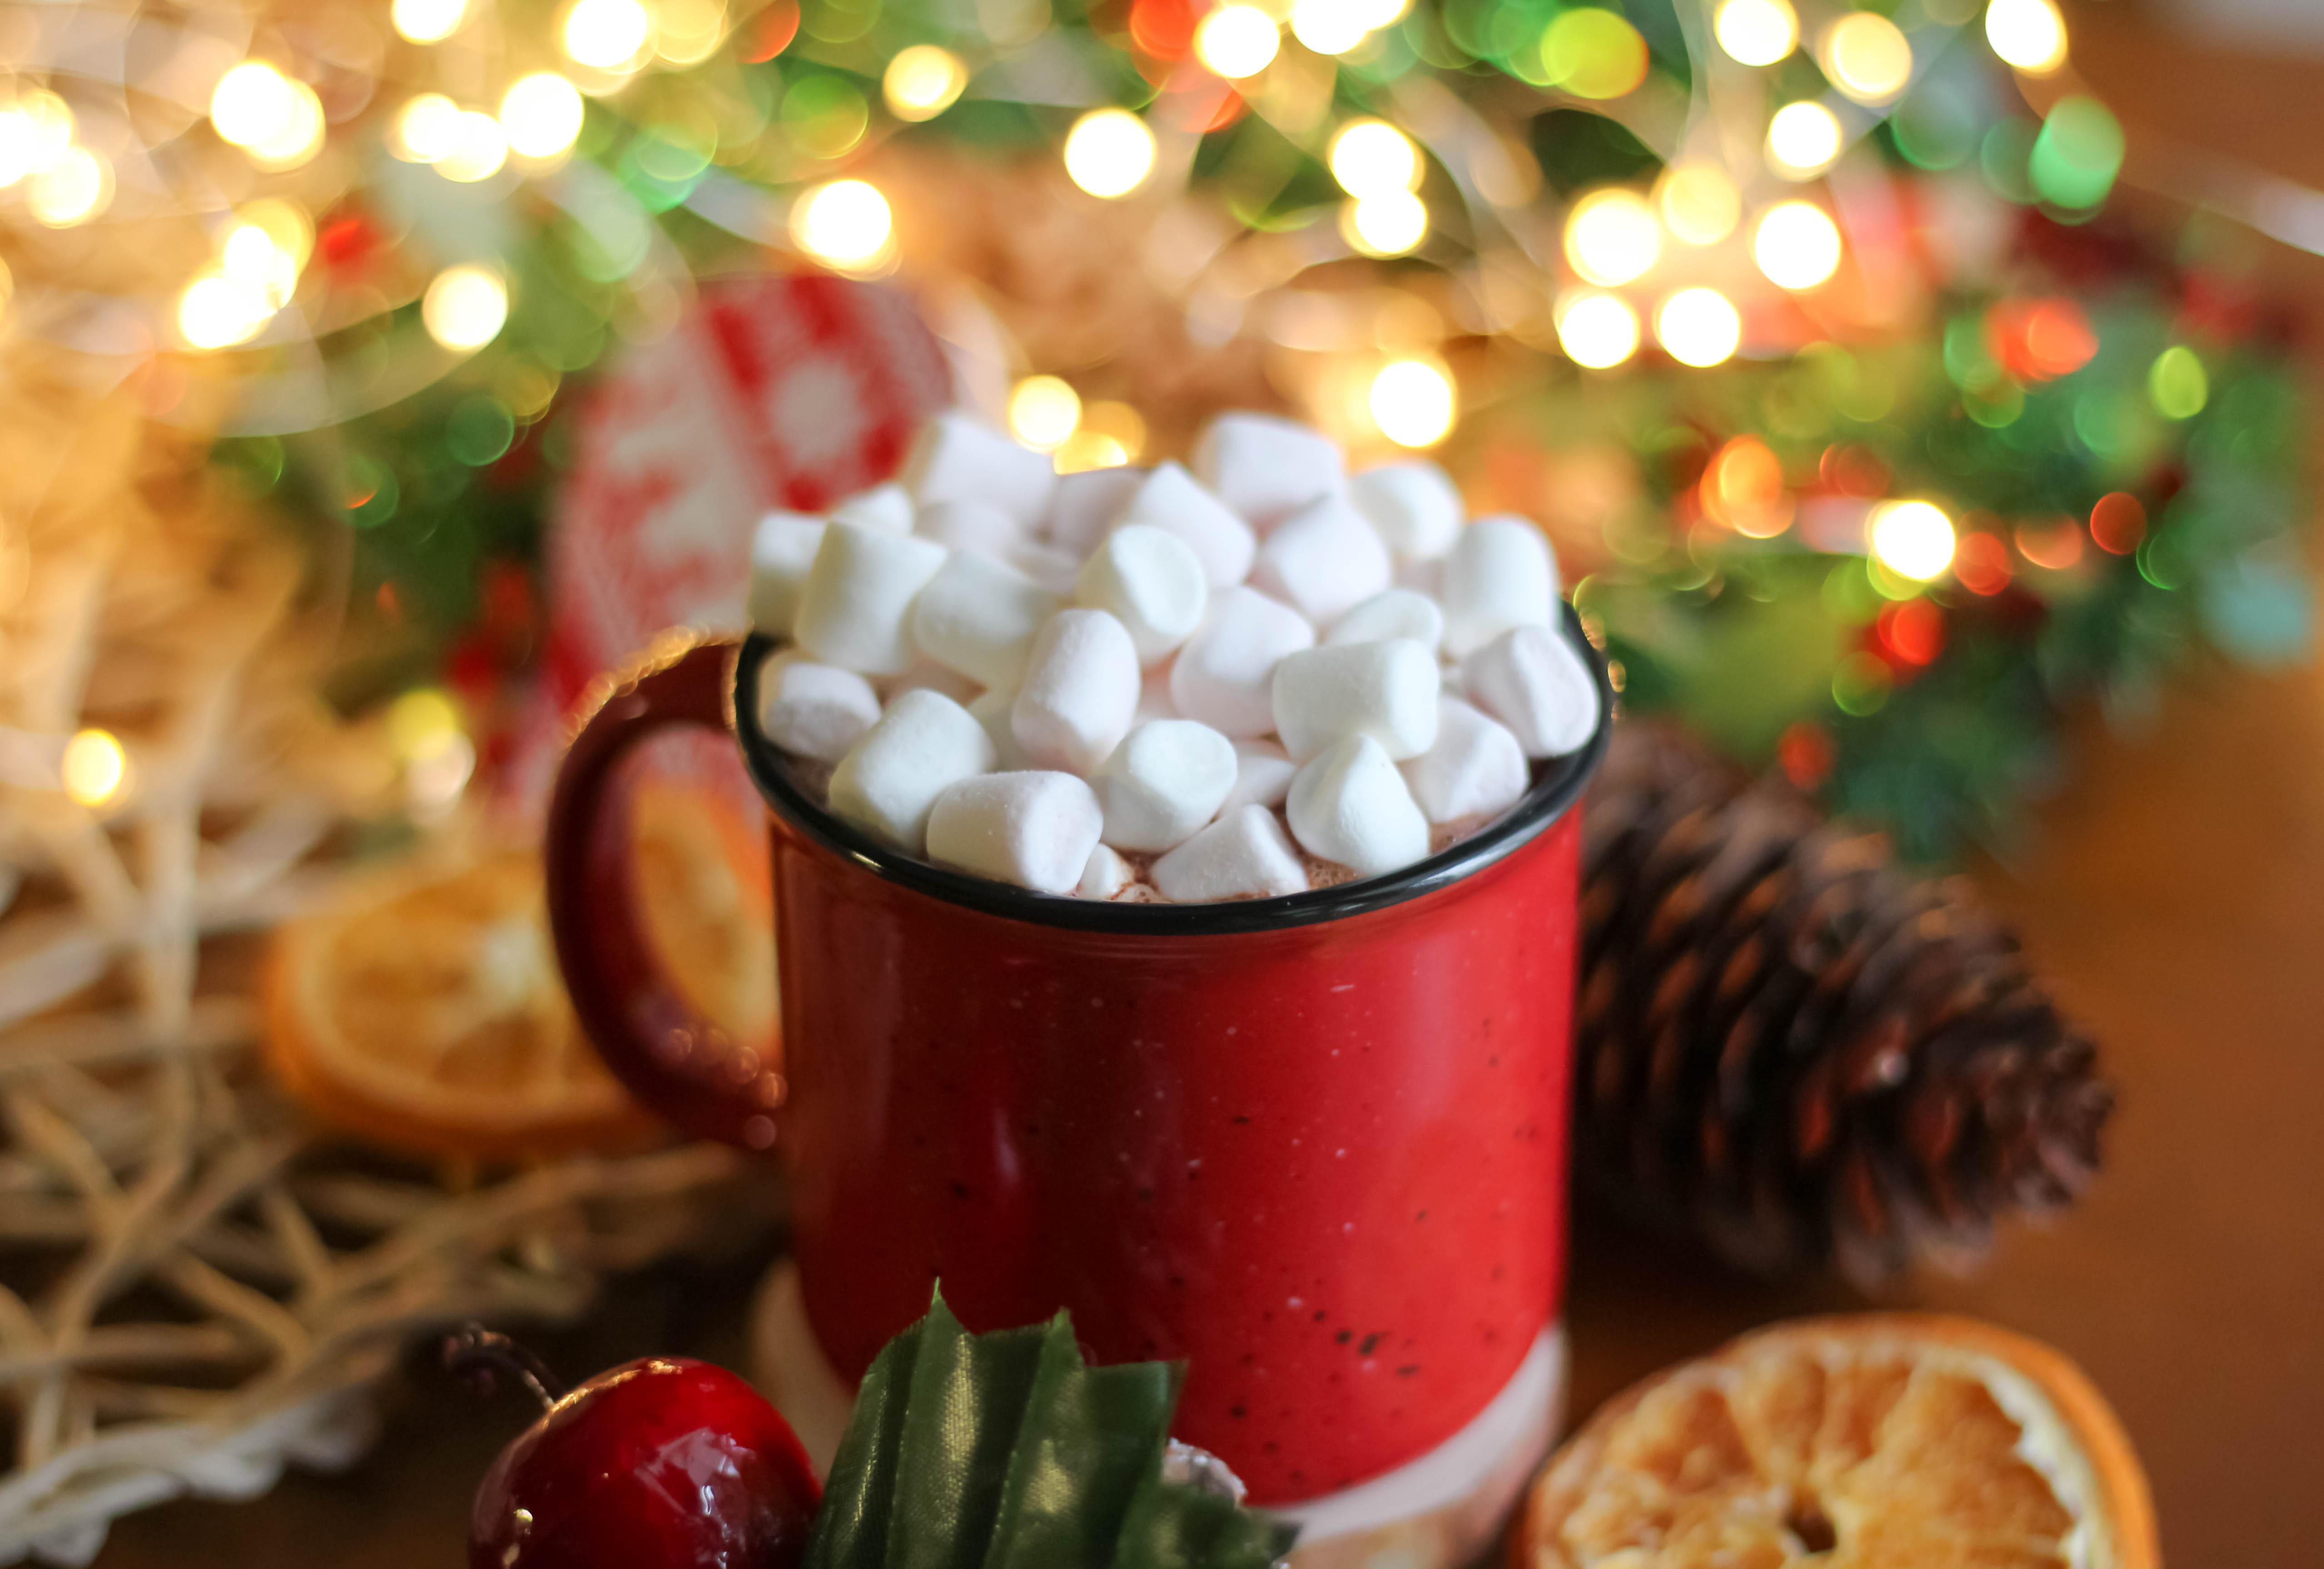
marshmallow, cocoa, christmas, drink, holiday, food, ingredient, recipe, cuisine, decoration, dish, christmas ornament, christmas decoration, event, ornament, sweetness, produce, natural foods, conifer, serveware, christmas eve, comfort food, finger food, interior design, still life, still life photography, garnish, tableware, pine, fir, pine family, vegetable, confectionery, basket